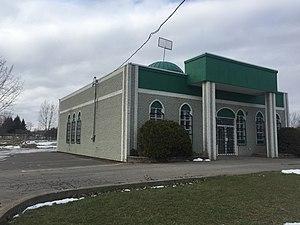
Installation appartenant au cimetière
Les enjeux relatifs aux rites funéraires et aux lieux de sépulture musulmans au Québec s’inscrivent dans le contexte de l’intégration des communautés musulmanes au Québec. Ces derniers sont en lien avec une nouvelle phase de l’immigration musulmane, où il est davantage question d’installation définitive et non de passage temporaire. L’apparition d’une seconde génération entraîne désormais l’immigration musulmane dans une période d’enracinement. De plus en plus de personnes musulmanes naissent au Québec et ne sont pas issues d'immigration, ce qui amène les enjeux relatifs à la mort à dépasser les questions d'immigration. Il s'agit de questions à portée plus large qui s'ajoutent au débat sur l'interculturalisme québécois et sur laïcité au Québec. Ces questions s'organisent autour de la disposition du corps des défunts, entre la pratique du rapatriement des corps et celle de l'inhumation. Les lieux de sépulture, plus particulièrement les projets de cimetières et de carrés musulmans, occupent aussi une place importante dans les débats qui se rapportent à la mort et l'Islam au Québec.